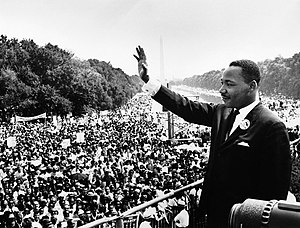
Tale
Martin Luther King, jr. ved trappen foran Lincoln Memorial, da han leverede sin berømte tale, I Have a Dream.
En tale er en, ofte mundtligt, fremsat monolog, der har til formål at overbringe et budskab til en større mængde mennesker. Taler kan deles op i informative taler, politiske taler og lejlighedstaler.